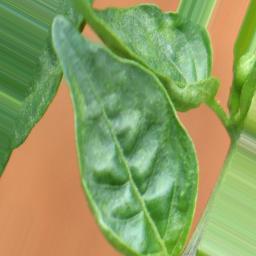
Label: mites_and_trips